Alpha Cassiopeiae

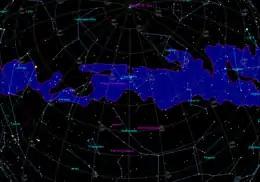
Cassiopeia in the context of the Milky Way

With a declination of 56° 32' North, α Cassiopeiae is principally visible in the northern hemisphere. The star is detectable to most observers across the globe reaching as far south as Perth, Australia, Santiago, Chile and other settlements north ± 33° South latitude, albeit close to the horizon. α Cassiopeiae is located in line-of-sight of the Milky Way galaxy, so there are other notable celestial objects one can view close to this star—the Pacman Nebula, NGC 436 and NGC 457 being a few.